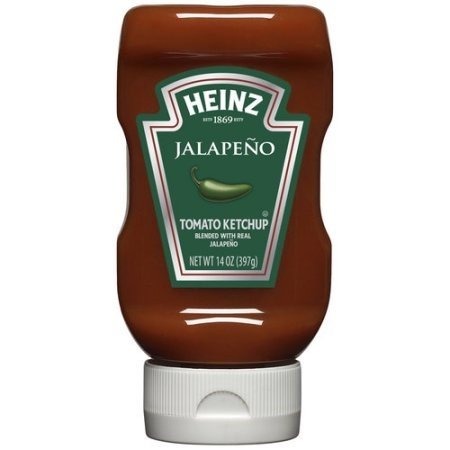
Item Name: Heinz Jalapeno Tomato Ketchup Bottle, 14 OZ
Value: 4.0
Unit: Count

Price: 3.585